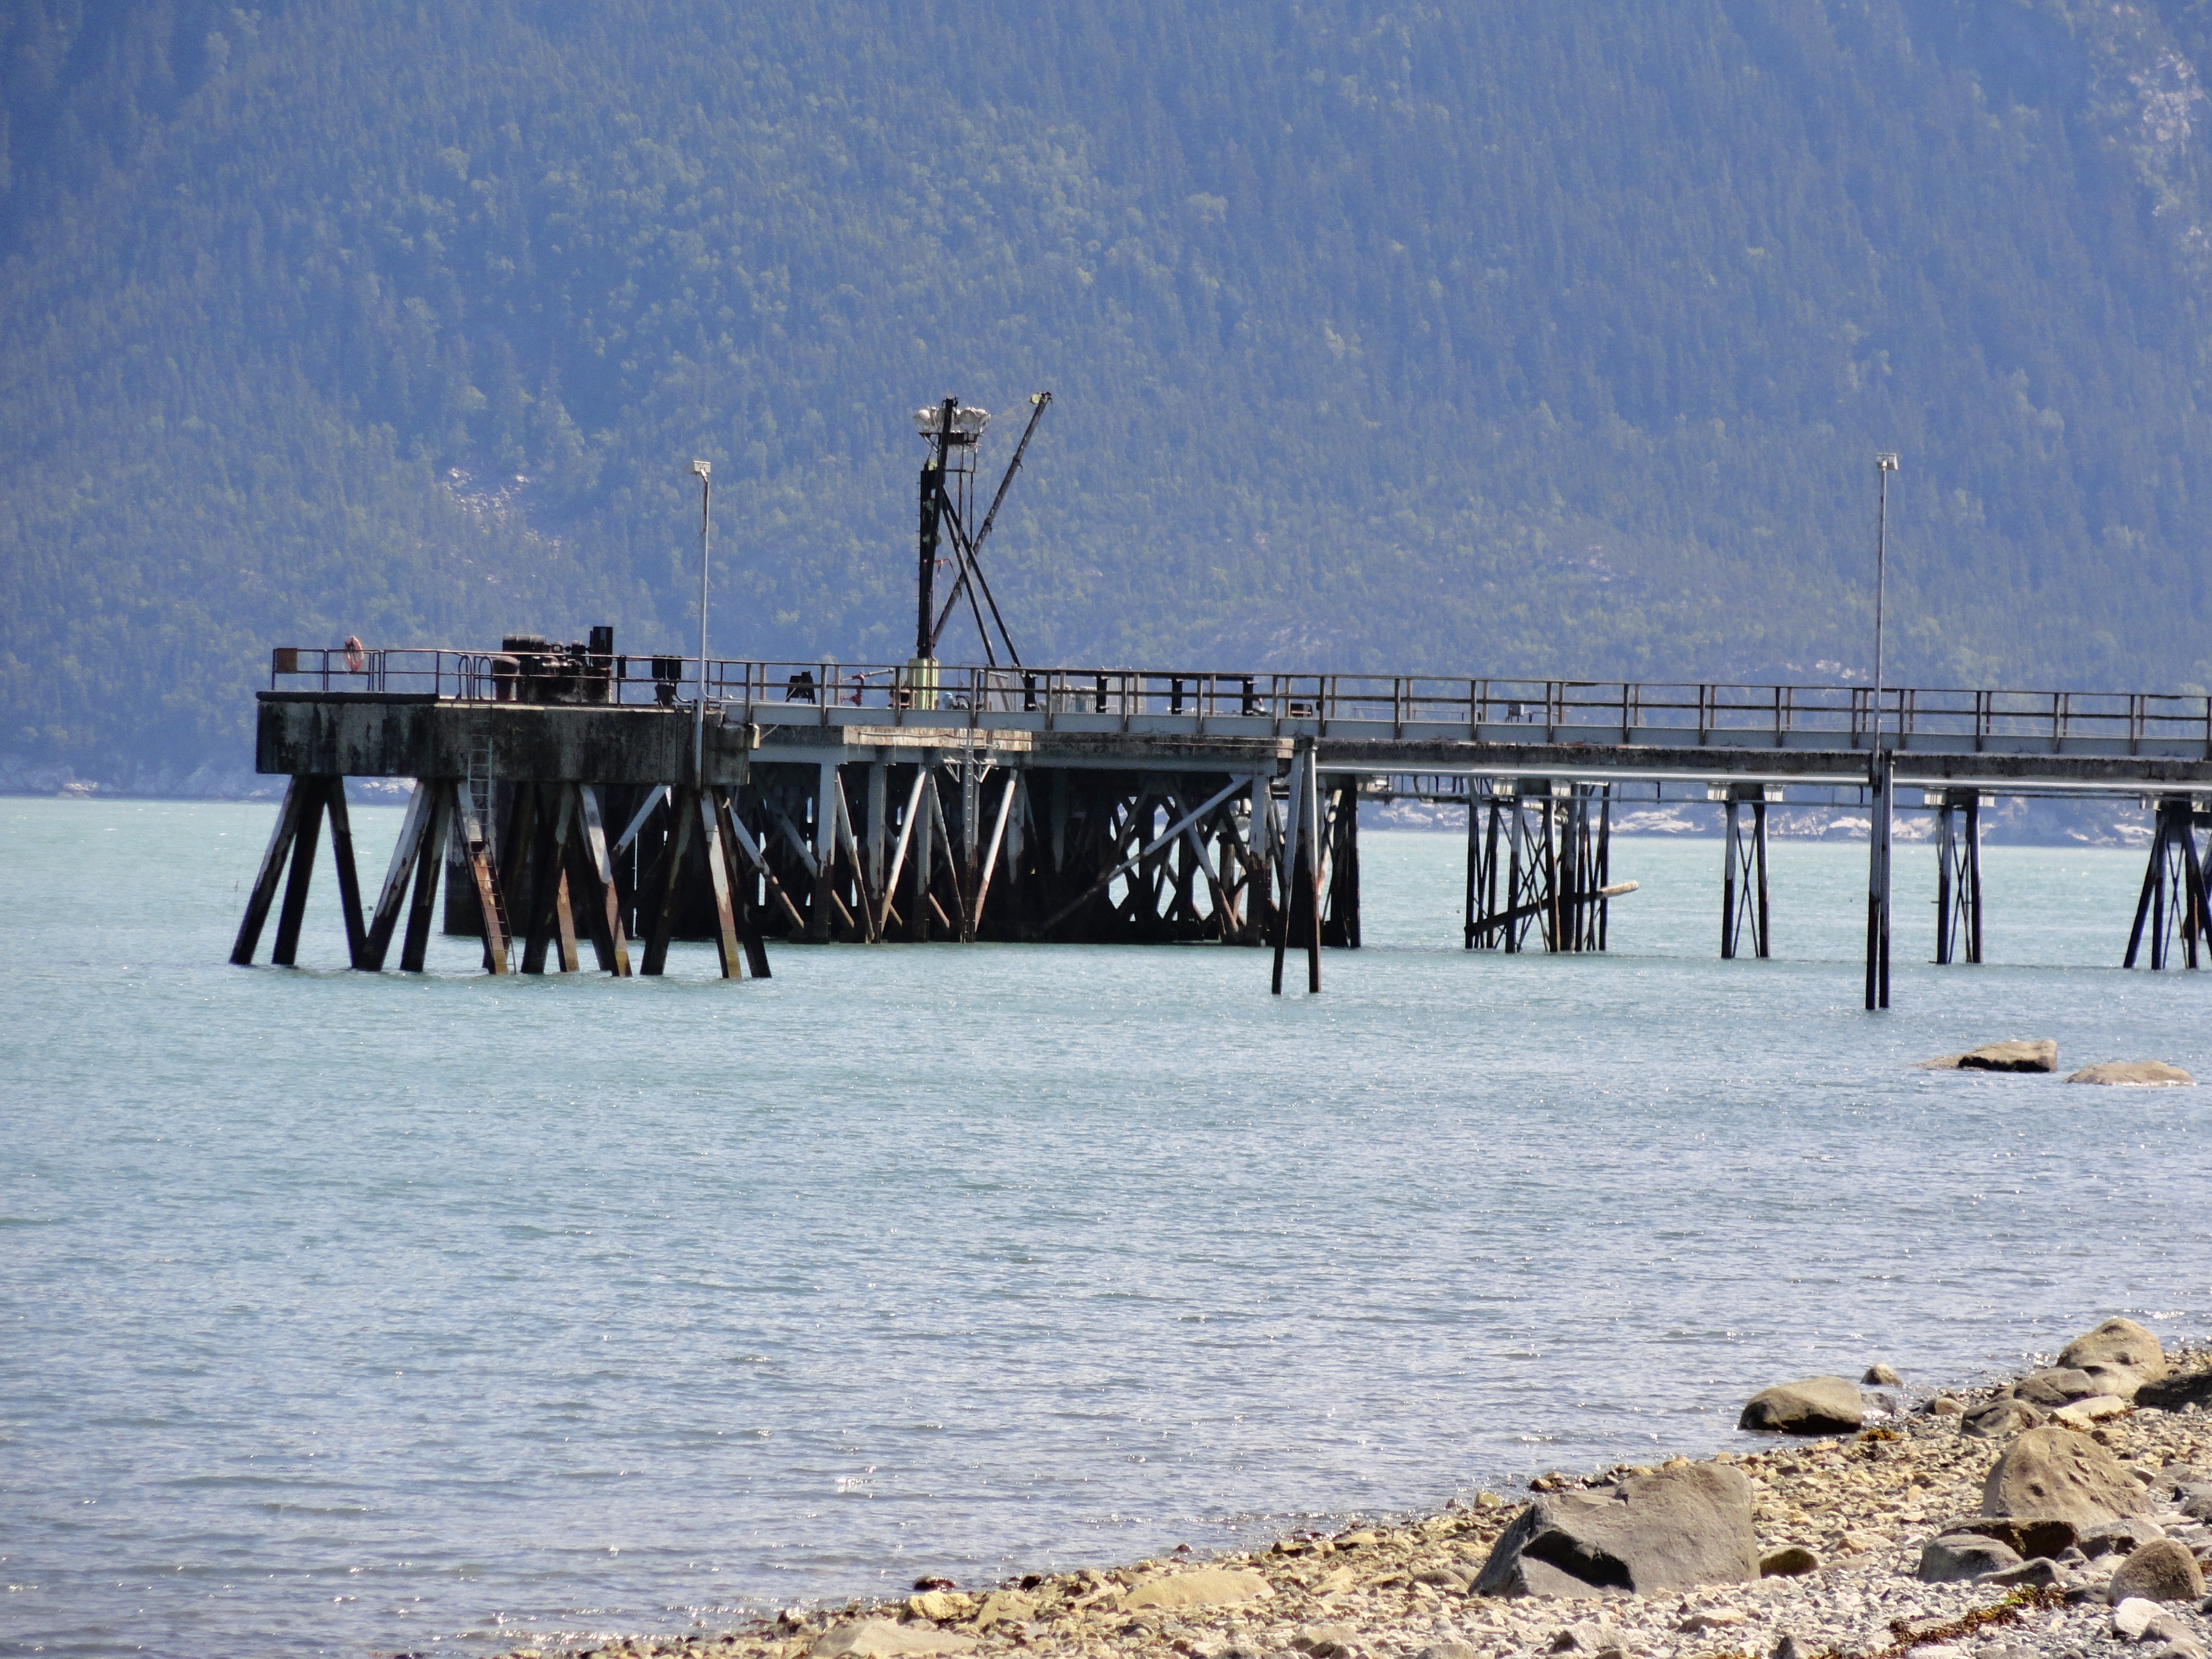
beach, sea, coast, outdoor, ocean, dock, shore, pier, vehicle, bay, harbor, wooden, alaska, breakwater, fishing pier, fishing dock